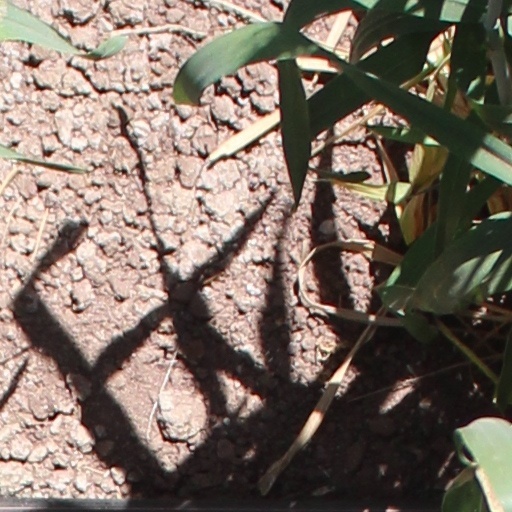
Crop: wheat